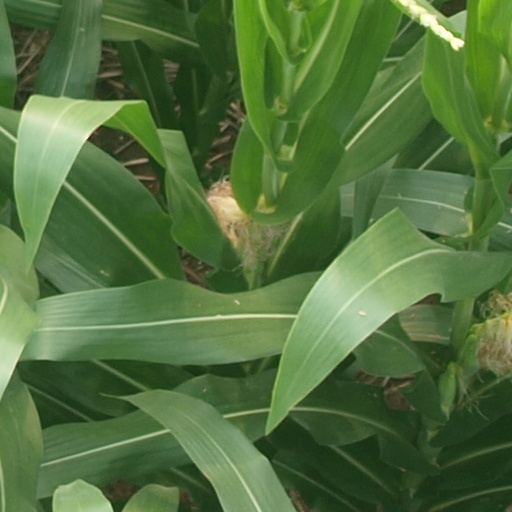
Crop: maize; corn